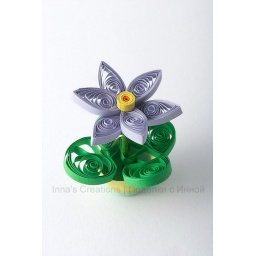
Violet in flower pot (quilling)